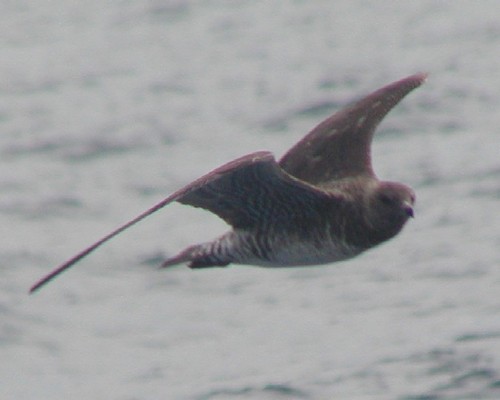
this bird has a thin, sharp bill, black crown and eyes.
this bird is brown with white and has a very short beak.
the bird has a black eyering and a small black bill.
this brownish bird has a white abdomen,and a short black beak.
this bird is dark grey with some white feathers on its belly and breasts.
this particular bird has a white belly and breast and is a magenta color all over
this bird is brown with white and has a very short beak.
a large sharp-beaked bird with taupe brown coloring from crown to retrices and wide wing span with white-beige side to abdomen.
this bird has long brown wings and a brown head with a black eye and a cream colored chest.
a bird having a dark grey crown and wings with a speckled white and gray belly.
Species: Pomarine Jaeger